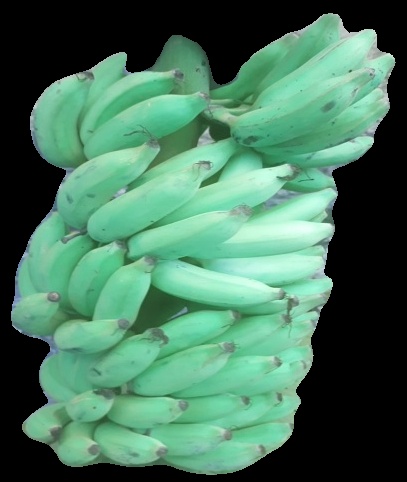
Variety: elakki-bale
Grade: grade2